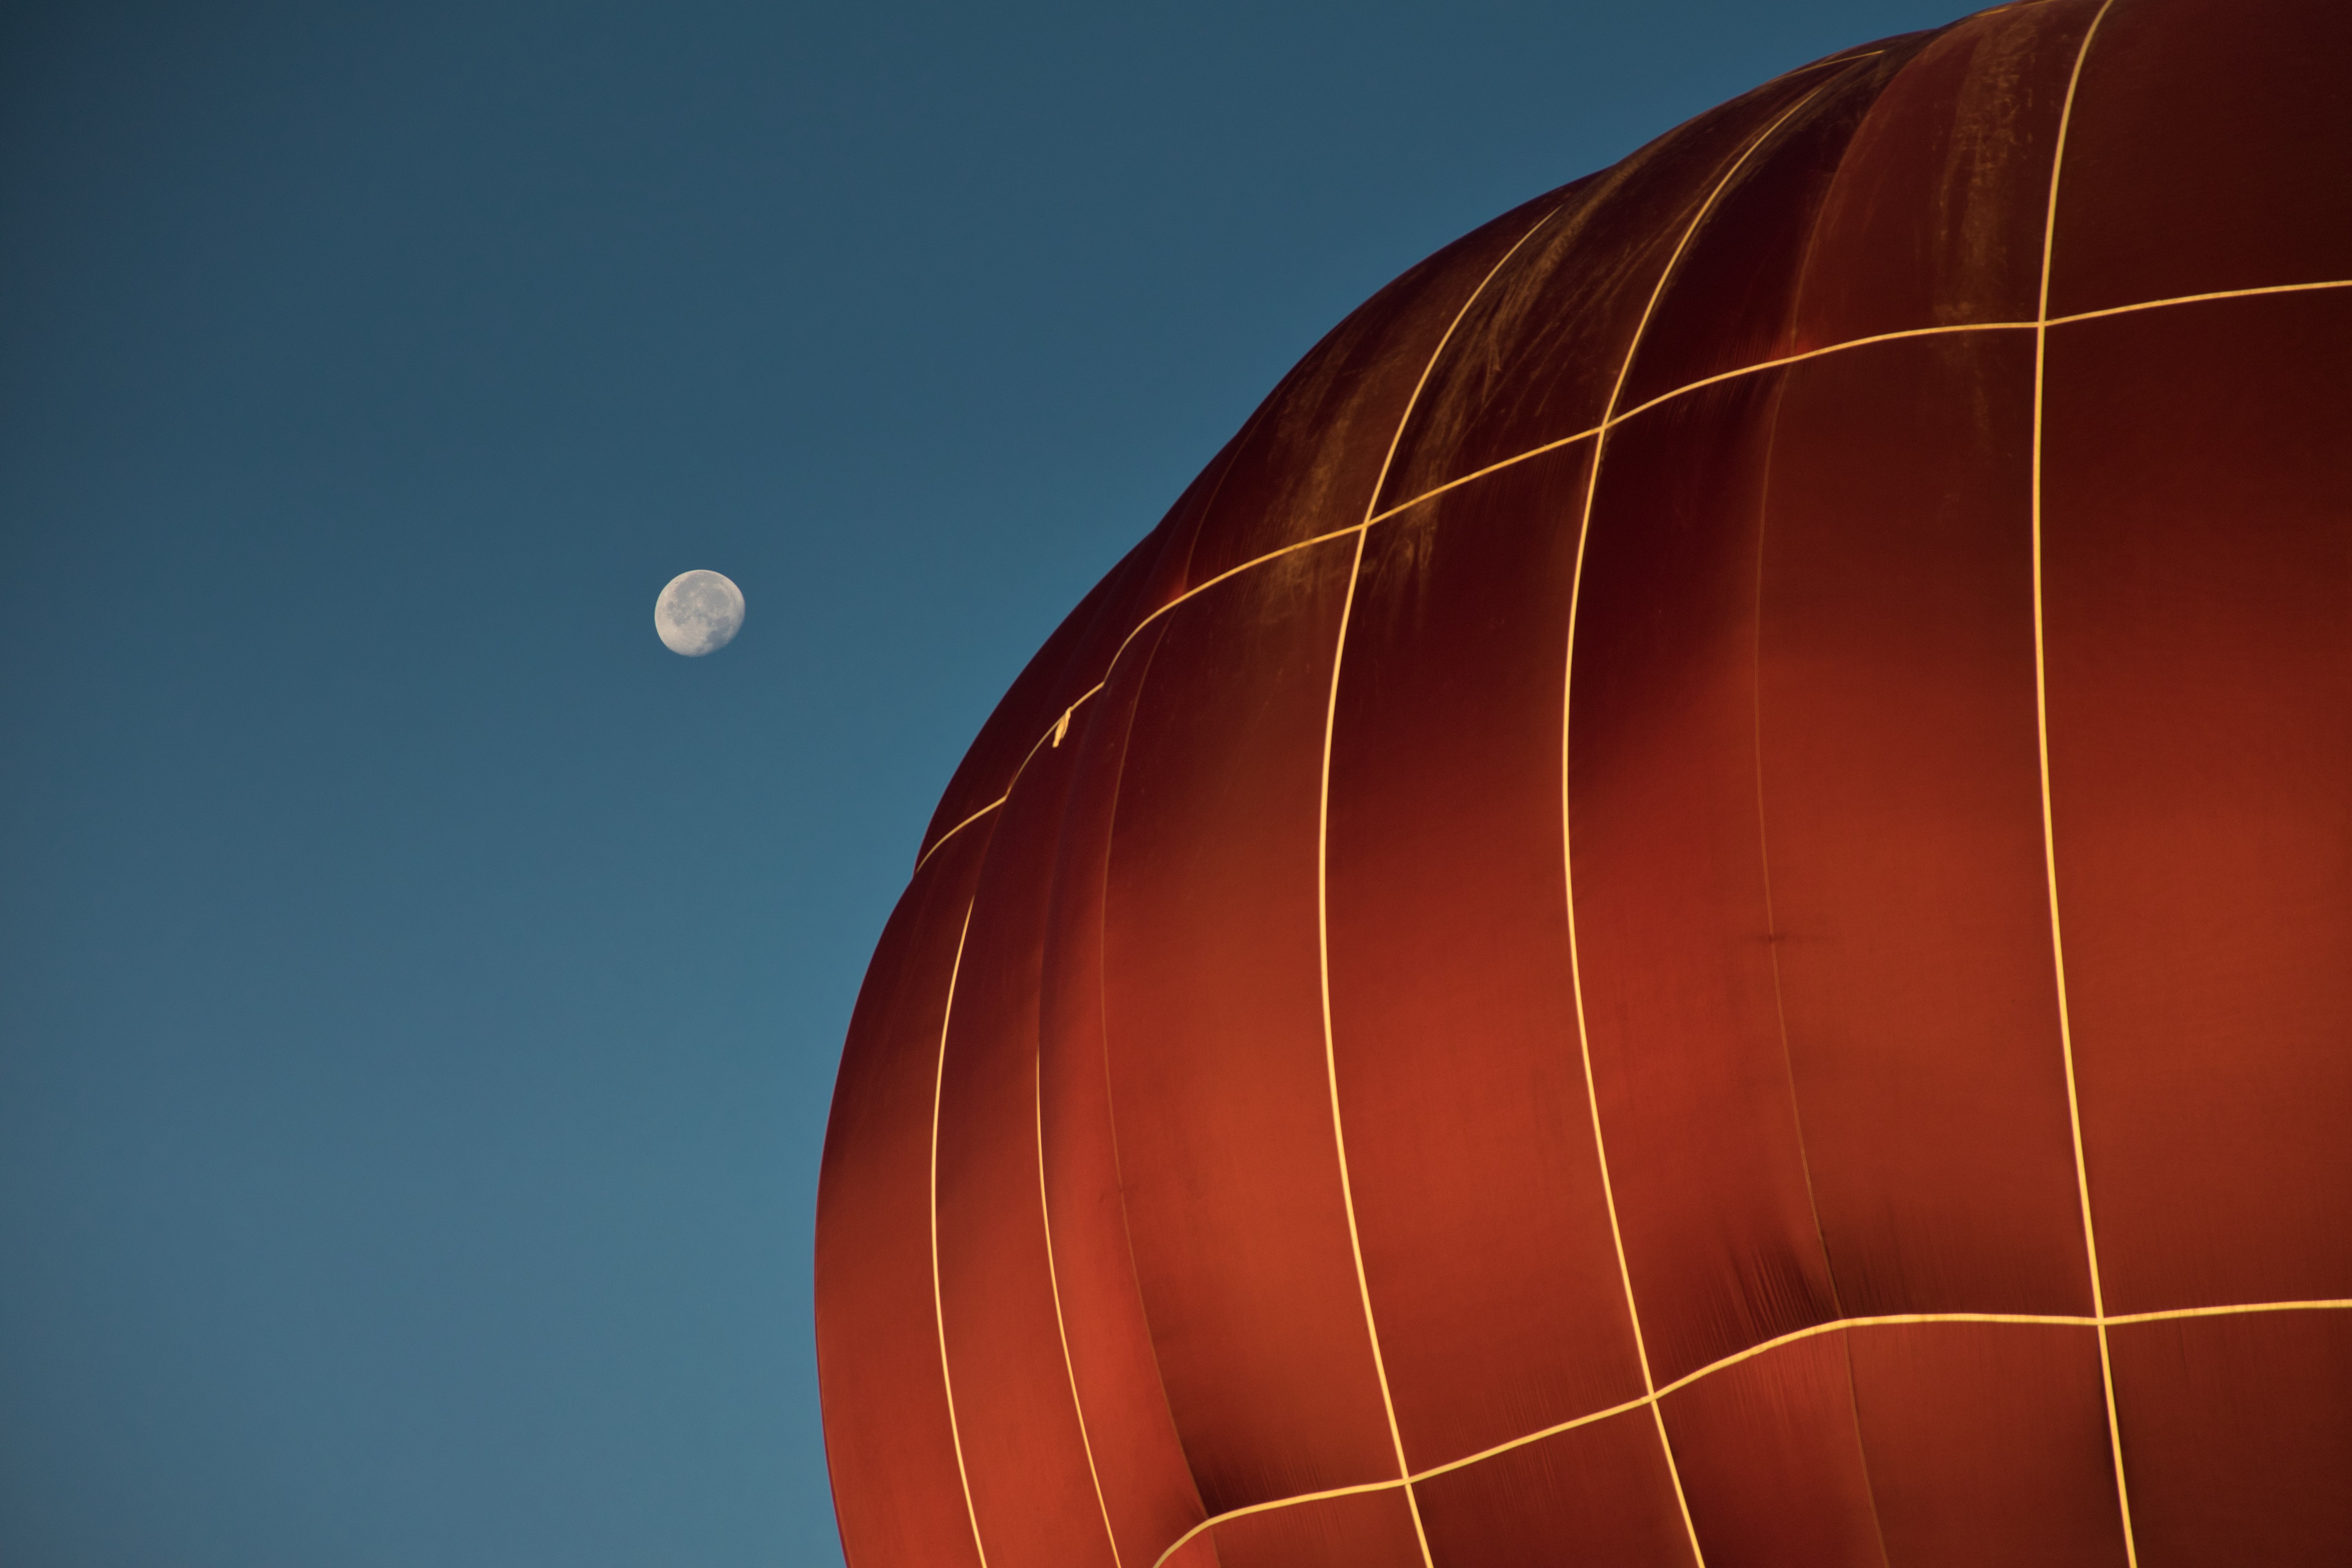
sky, blue, moon, atmosphere, line, astronomical object, architecture, hot air balloon, space, cloud, sphere, night, hot air ballooning